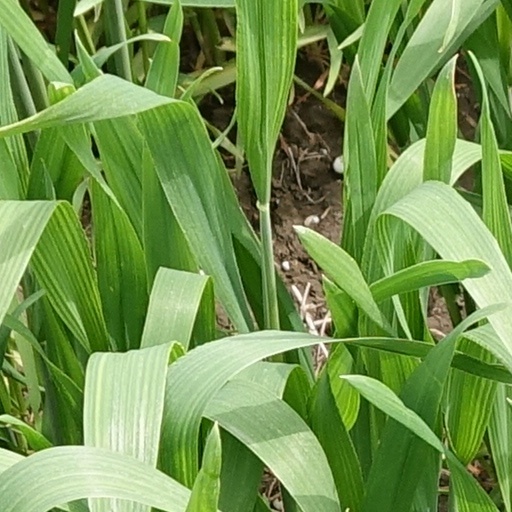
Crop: wheat